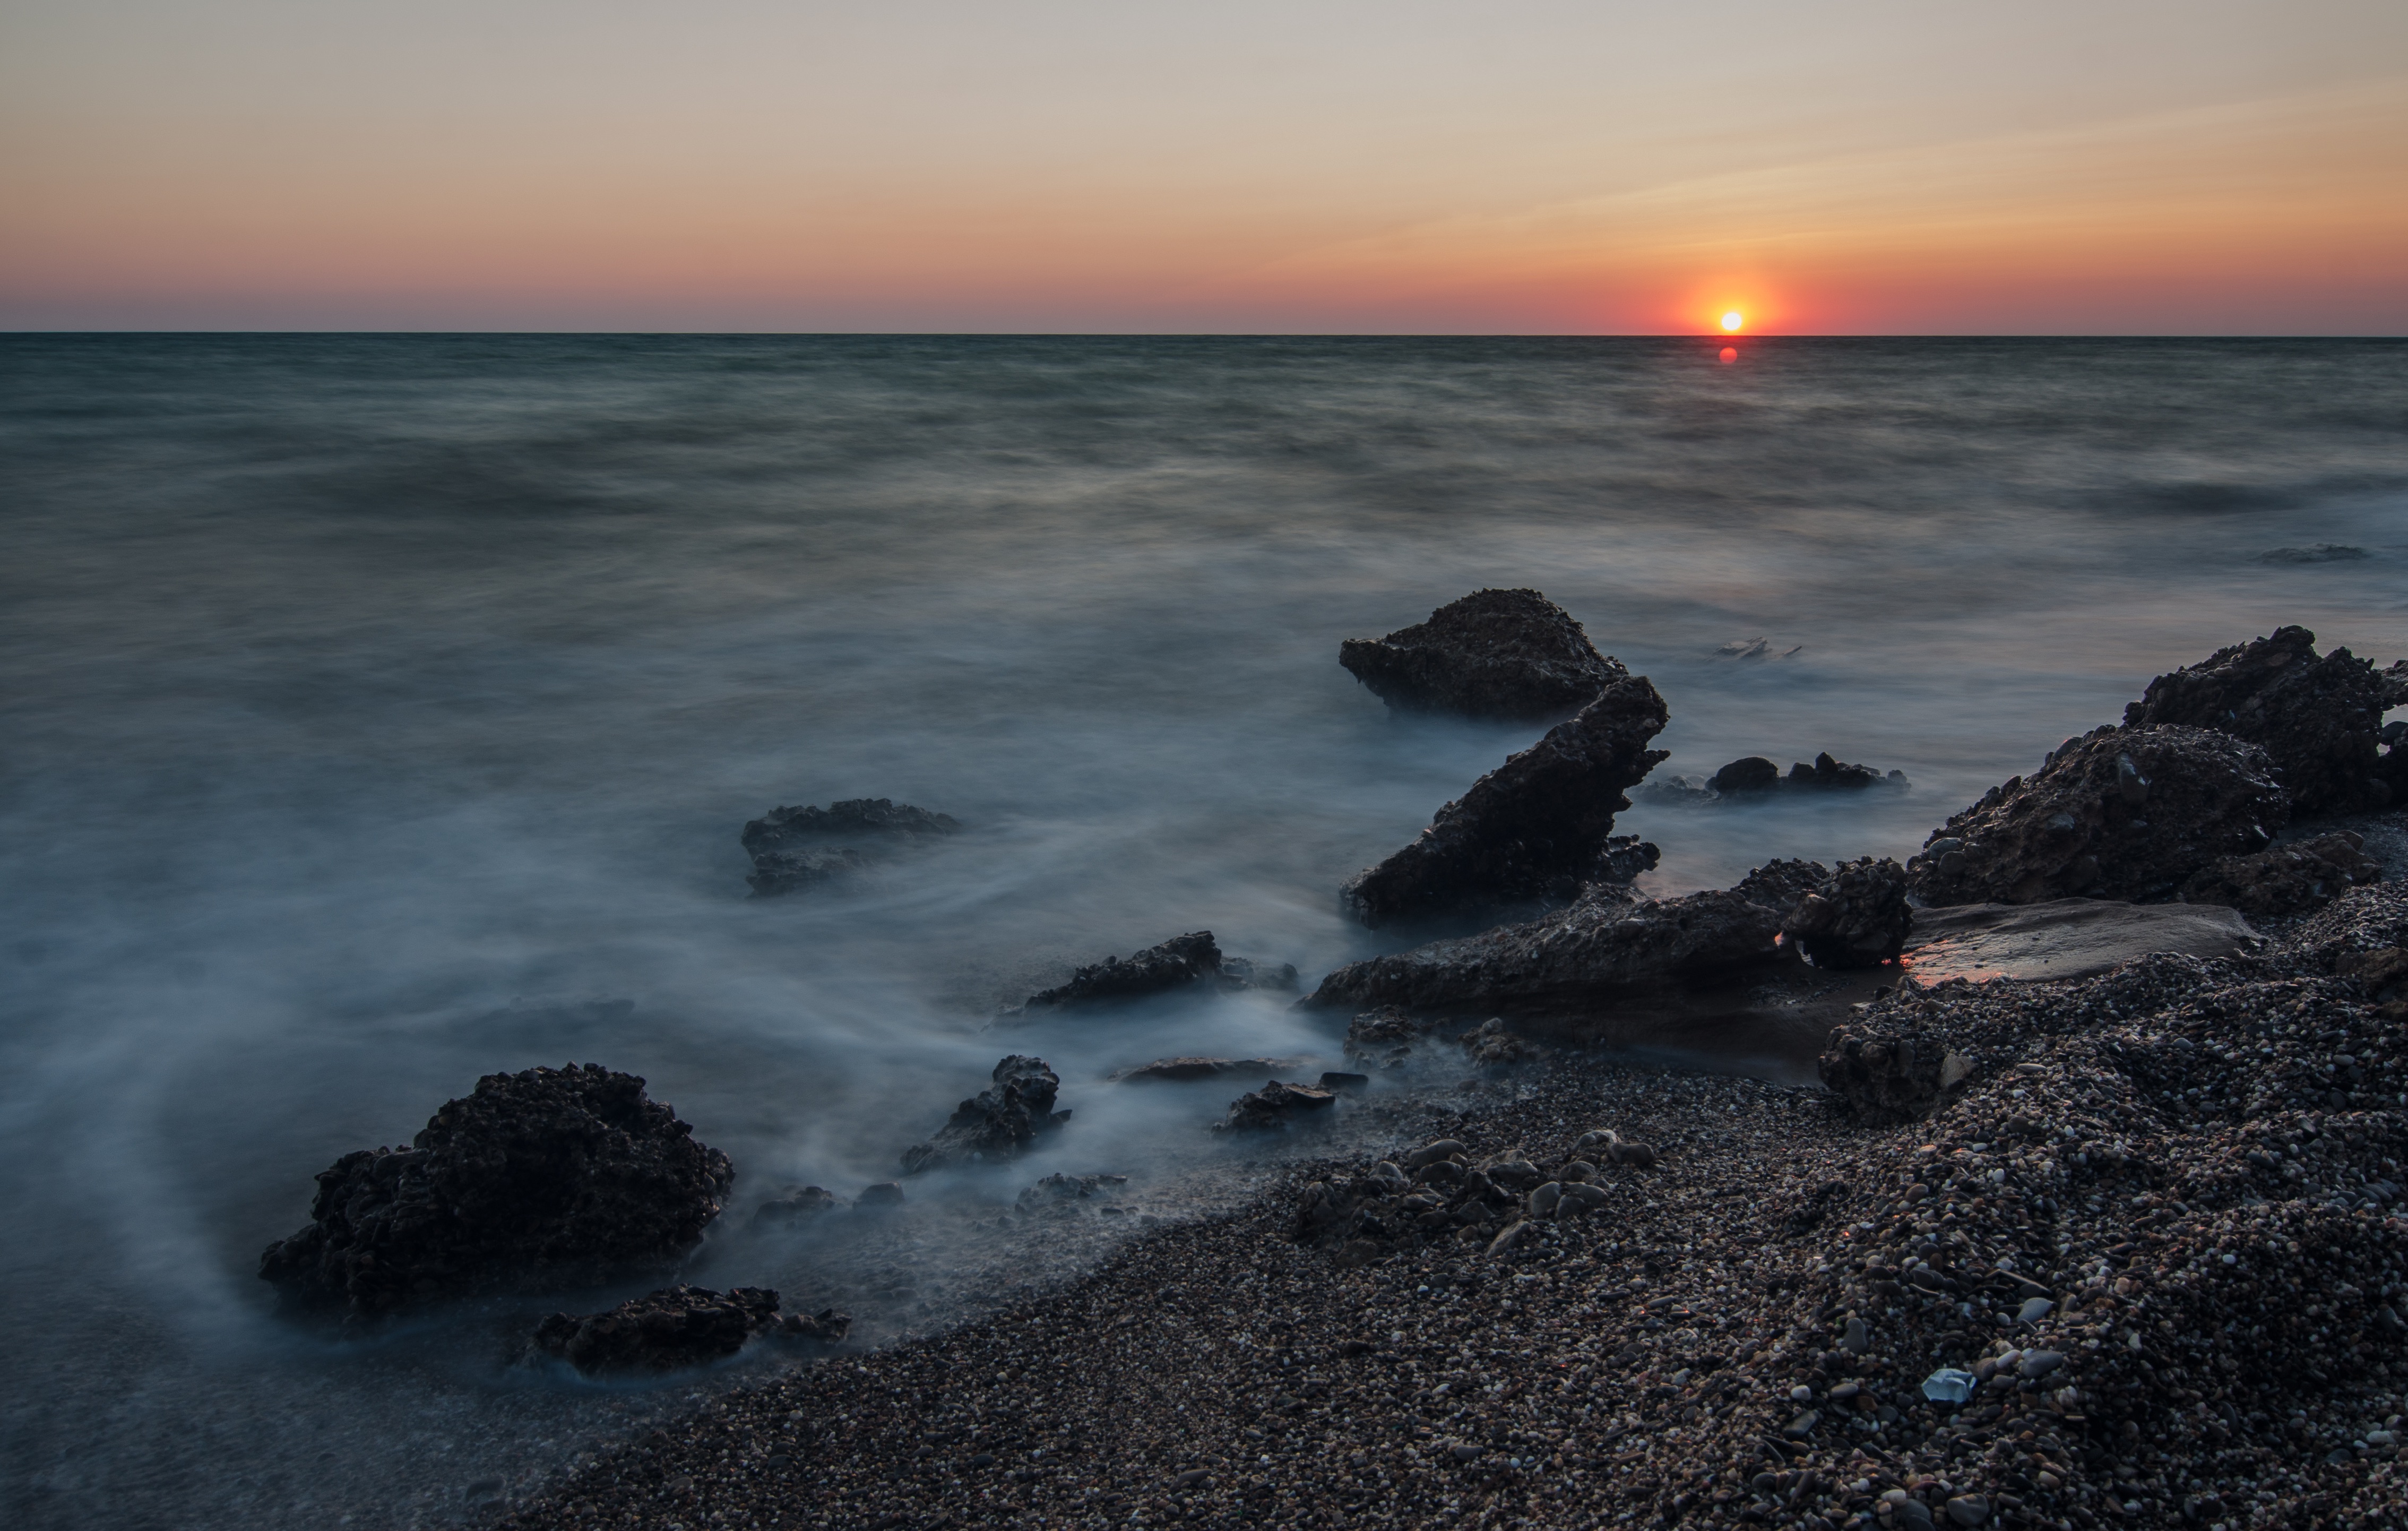
beach, sea, coast, sand, rock, ocean, horizon, cloud, sunrise, sunset, sunlight, morning, shore, wave, dawn, stone, dusk, evening, pebble, bay, terrain, material, body of water, cape, atmospheric phenomenon, wind wave